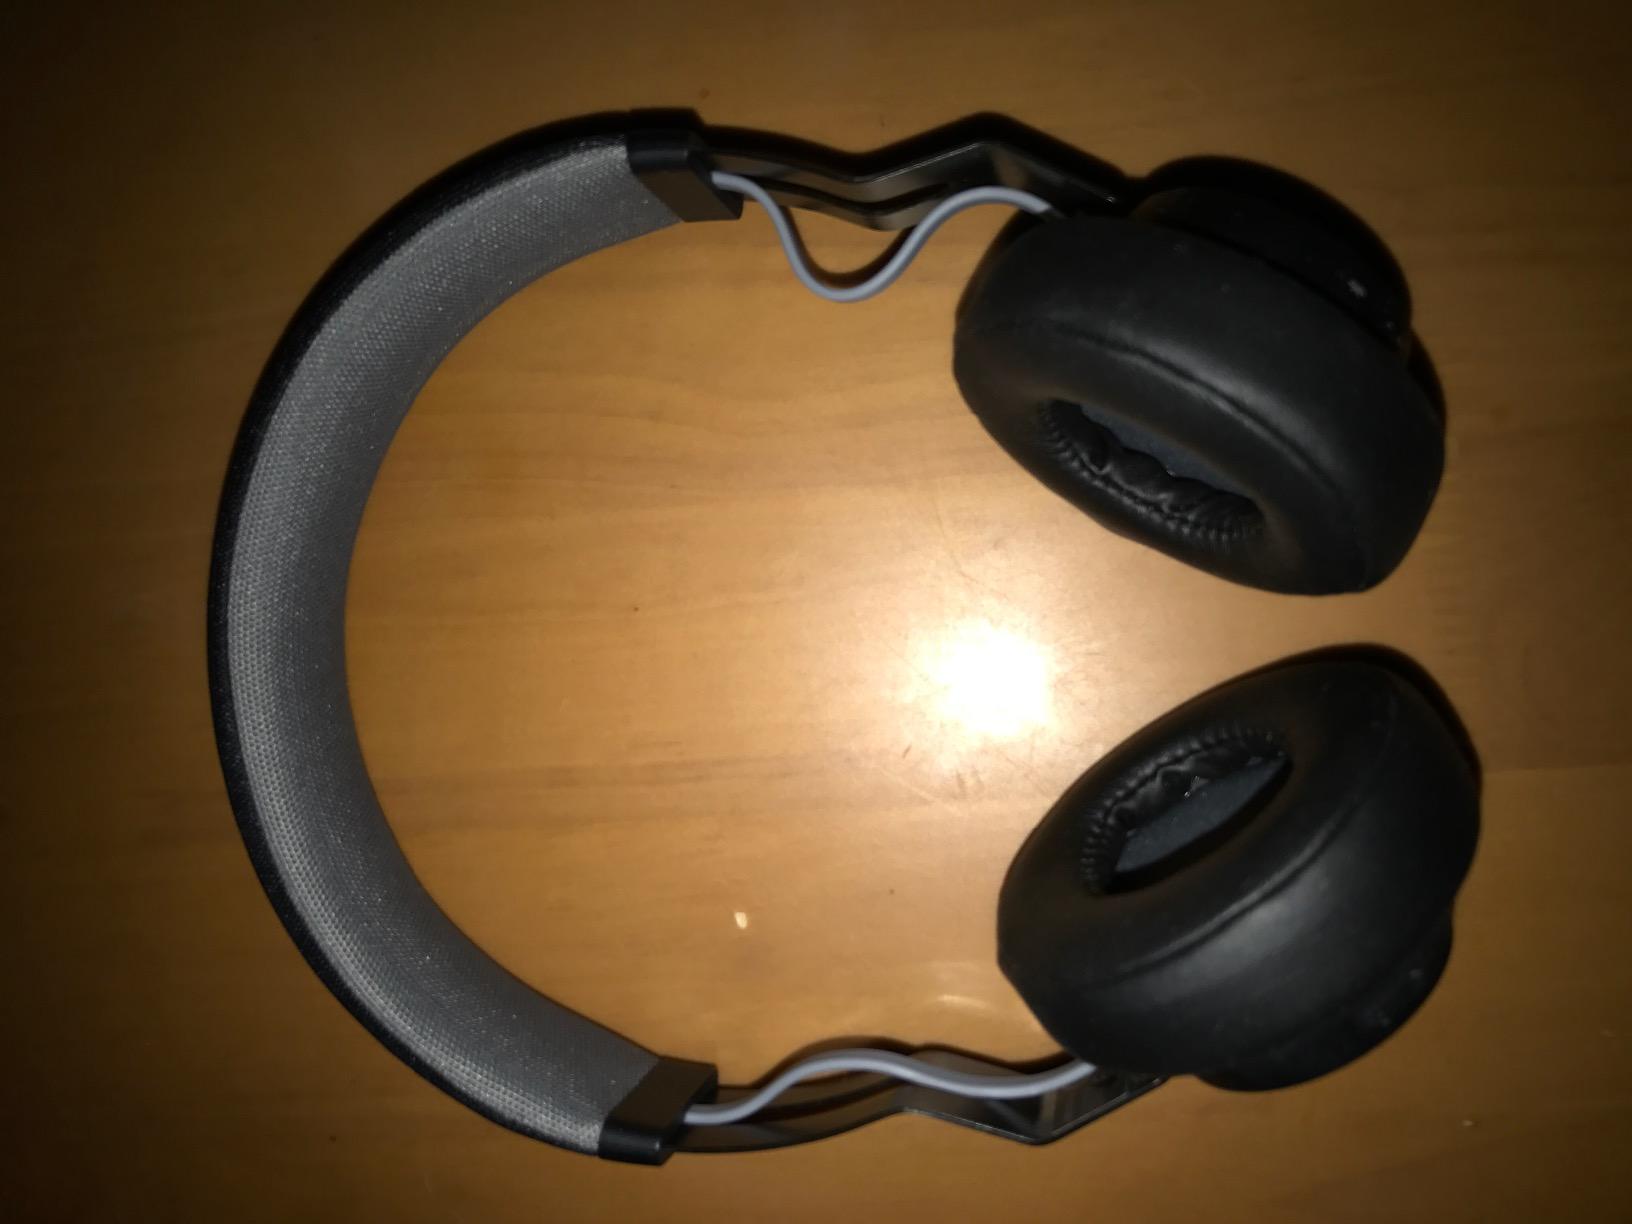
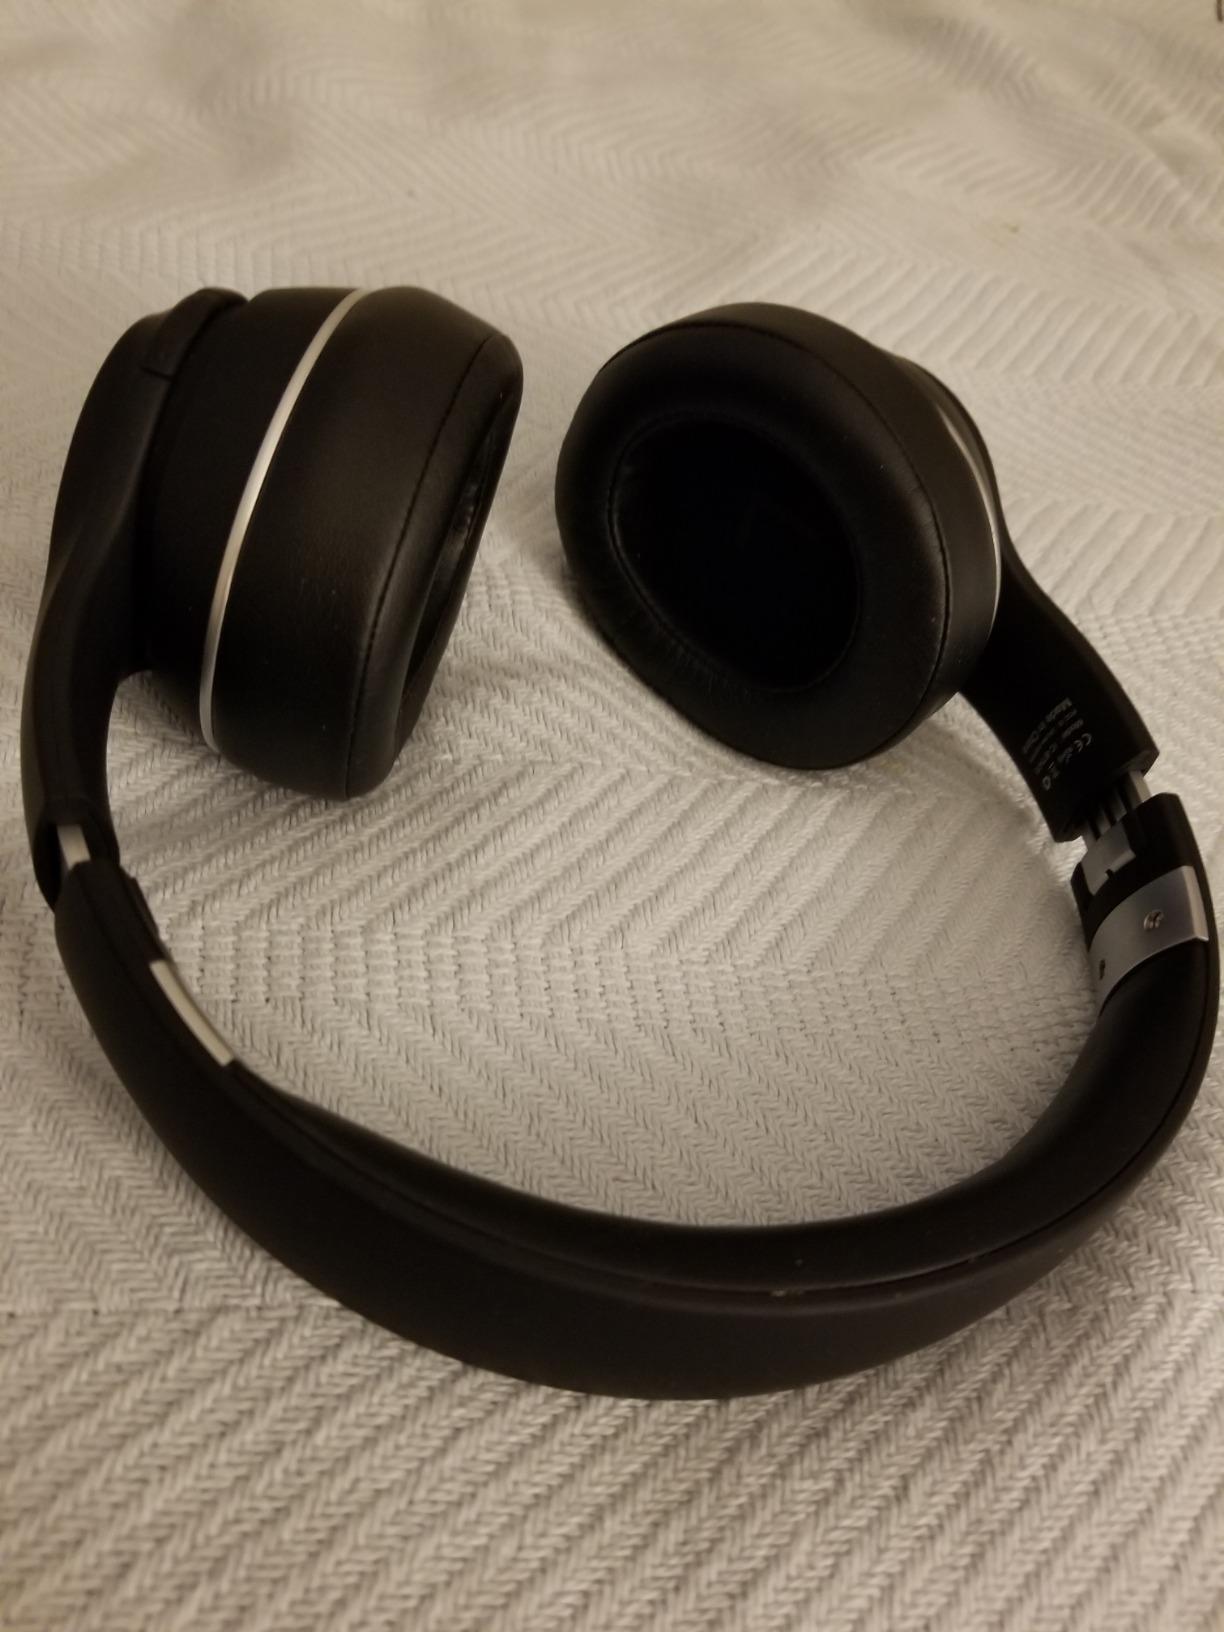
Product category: headphones
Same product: no